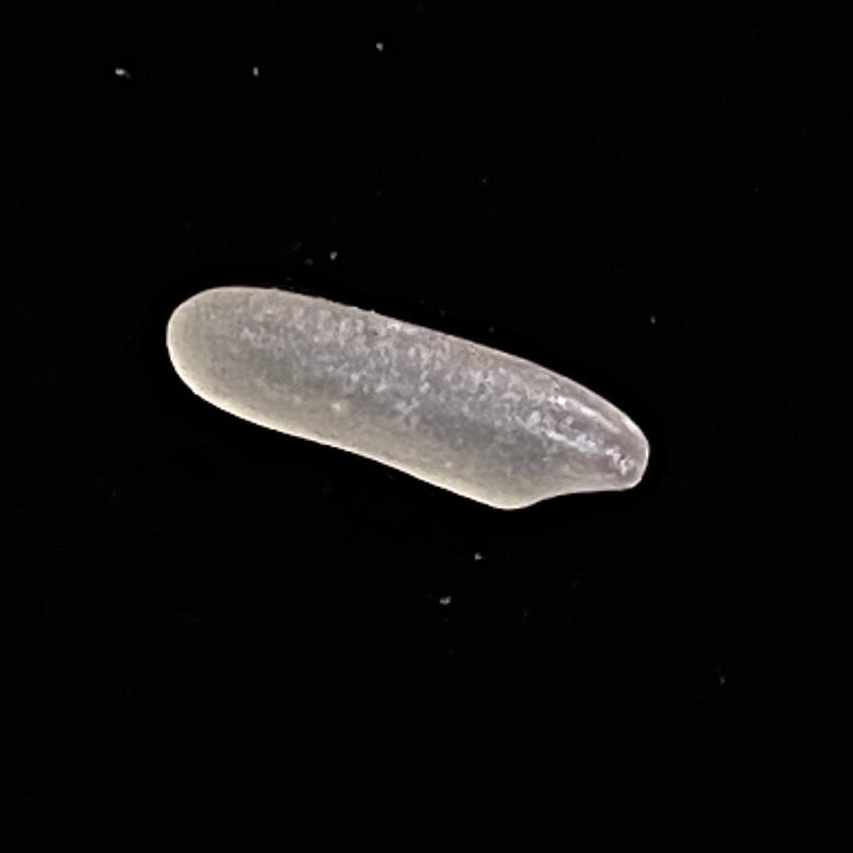
Rice variety: BR28